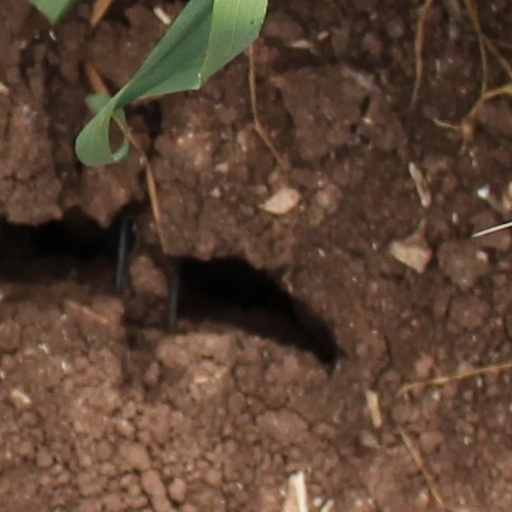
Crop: wheat